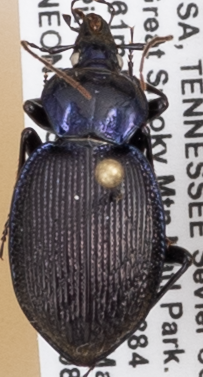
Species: Sphaeroderus stenostomus lecontei
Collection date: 2021-08-17
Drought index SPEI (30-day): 1.32
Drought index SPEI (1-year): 1.13
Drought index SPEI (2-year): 2.09